Beatrice Forbes-Robertson Hale

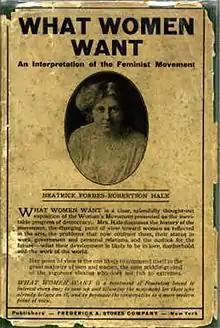
"What Women Want"

Mrs. Hale left the stage after marriage and motherhood, but continued as a lecturer on women's rights, dress reform and fashion, and theatre topics, into her later years. On January 18, 1916, she spoke before the General Assembly of Kentucky on women's right to vote. In 1919 she spoke at a large rally in support of the Girl Scouting movement at the DAR Constitution Hall in Washington D. C.